Battle of Columbus (1865)

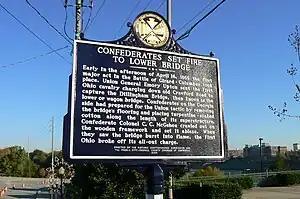
The lower bridge was burned before Union forces could cross.

Between 1:30 and 2 p.m. on Easter, April 16, 1865, Wilson's raiders arrived at Girard, and the fighting began. Wilson also sent a detachment north of Columbus to West Point, Georgia, to cross the Chattahoochee River there. West Point was defended by the garrison at Fort Tyler. The Battle of West Point and the Battle of Columbus took place on the same day.